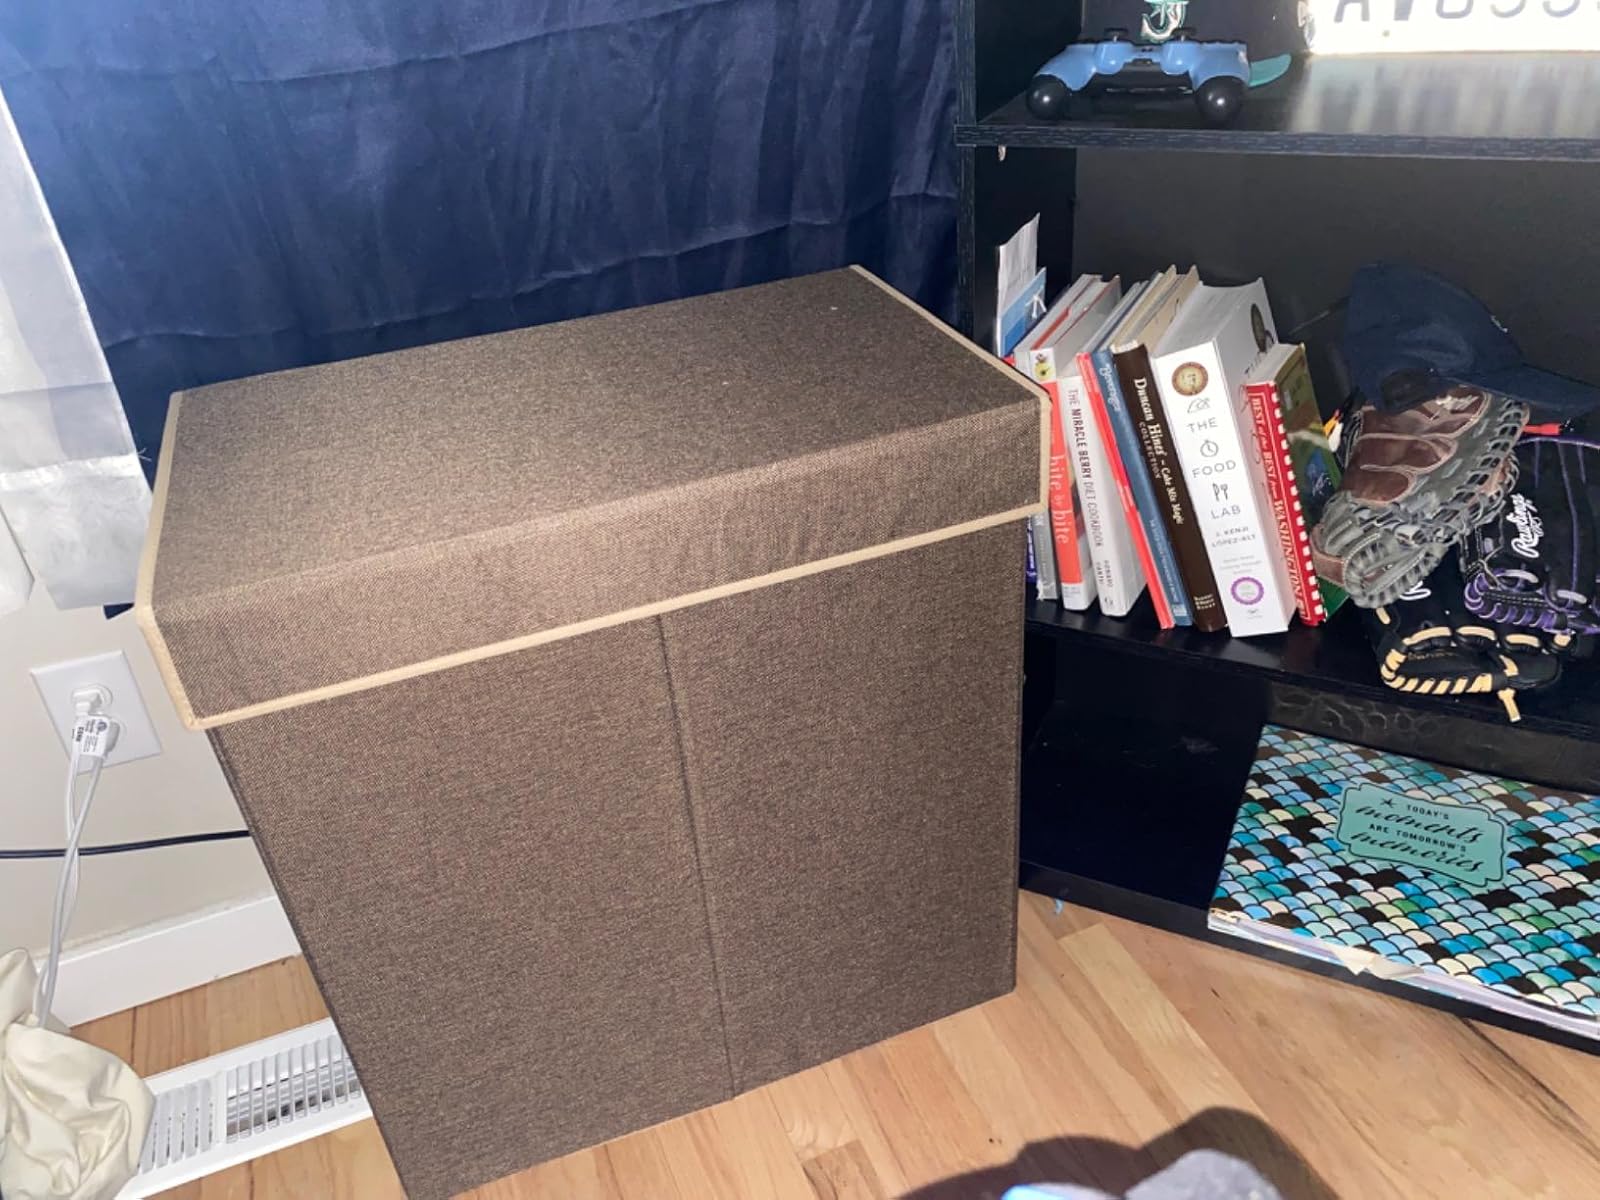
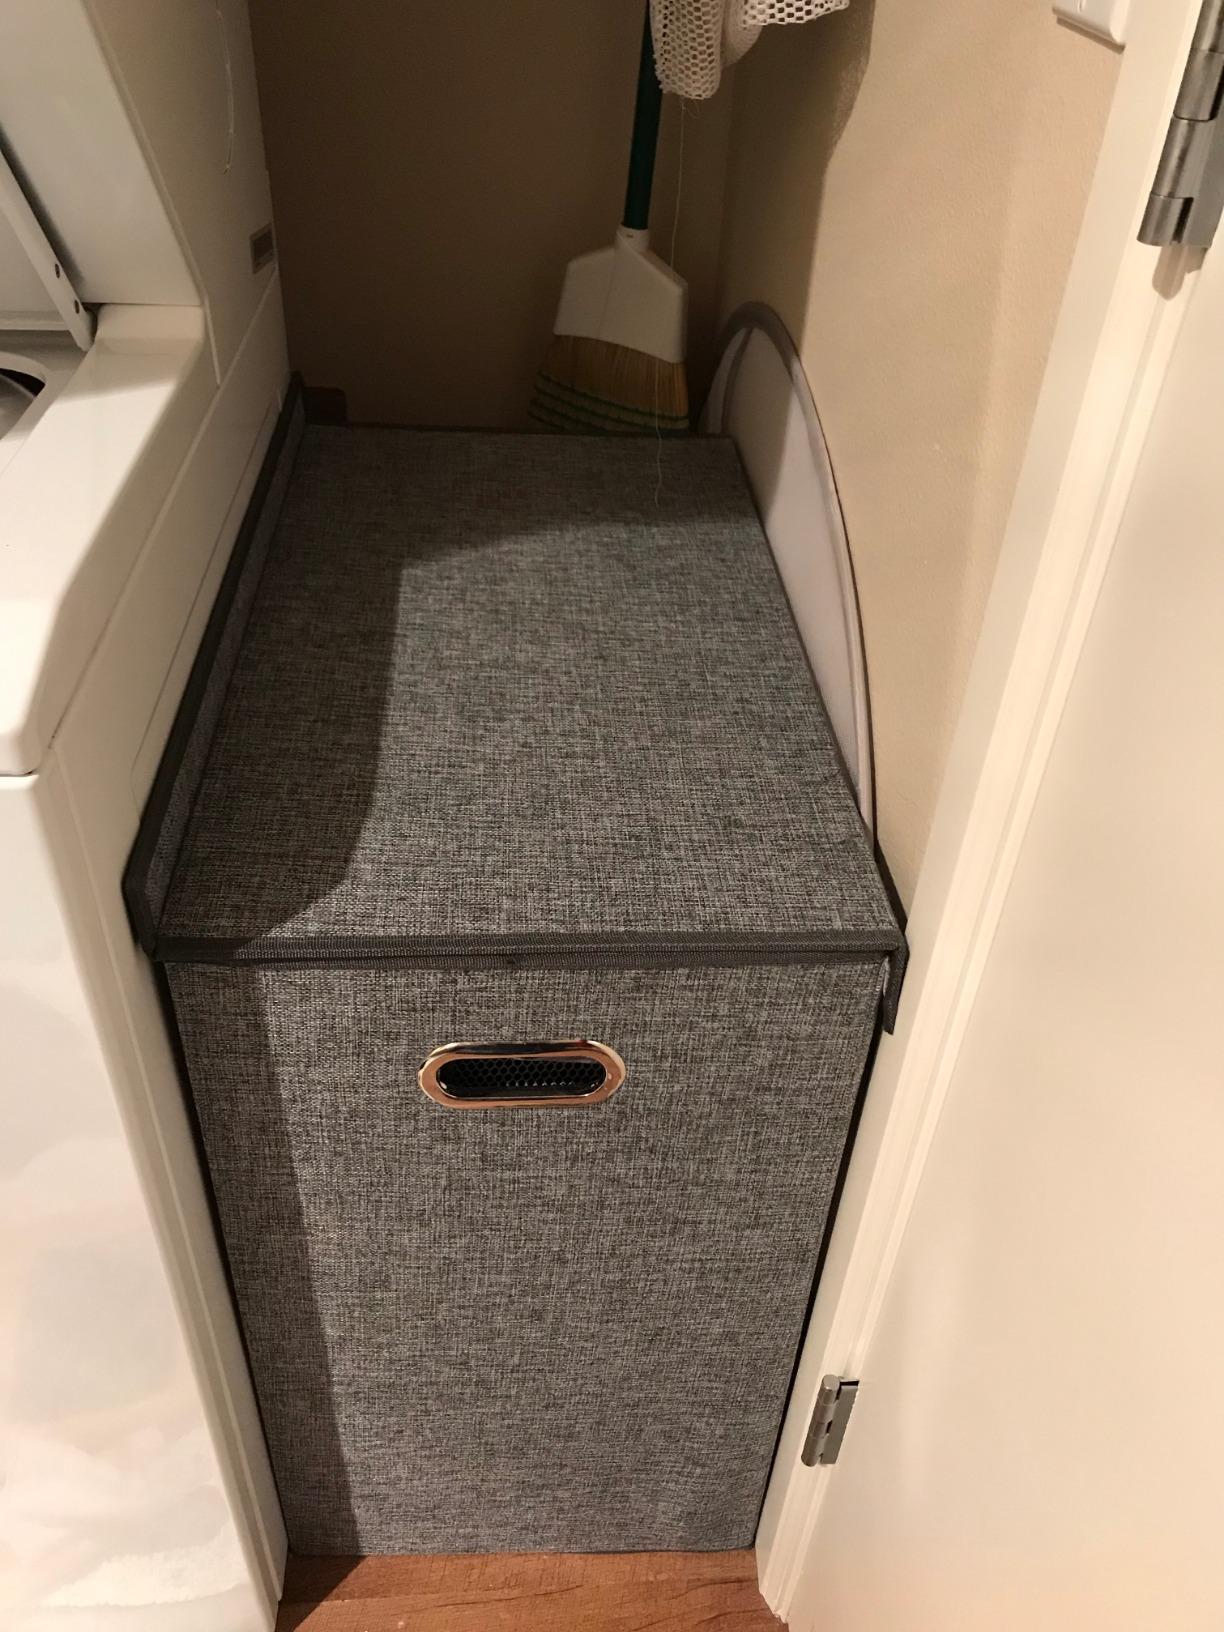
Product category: items_hamper
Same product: no